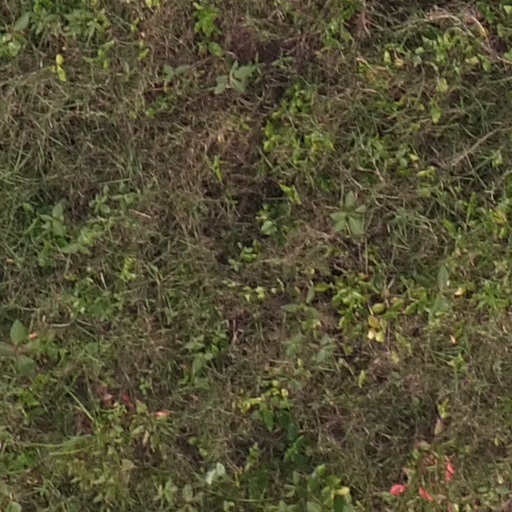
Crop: maize; corn